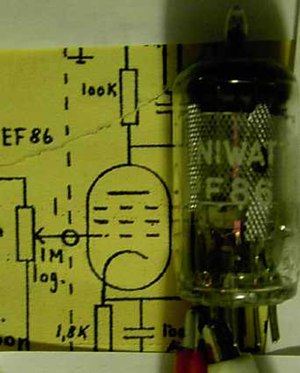
Elektronrør
Elektronrøret med typenummeret PF86 (pentode) med symbol til venstre. Glødetråden er synlig via den perforerede anode.
Billedet viser elektronrøret med typenummeret PF86 (pentode) med symbol til venstre.
De fleste elektronrør ligner lidt af ydre en klar glødelampe og de er normalt lufttomme. I nuvistorer og højeffektselektronrør er glasindkapslingen typisk erstattet af keramik og/eller metal.